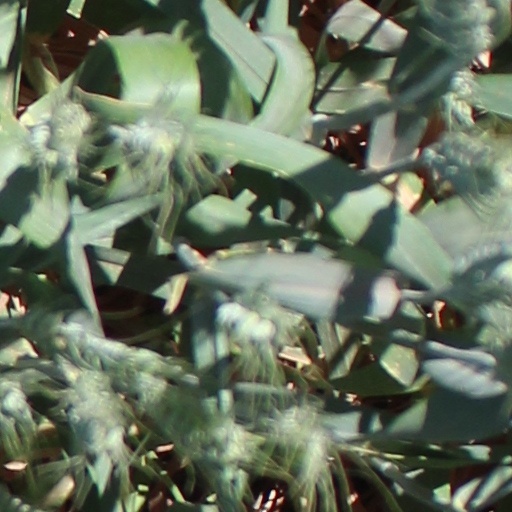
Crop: wheat